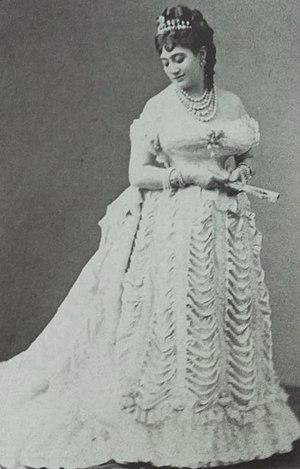
Esther Lachmann, née Esther Pauline Blanche Lachmann et généralement connue sous le nom « la Païva », comtesse Henckel von Donnersmarck, née le 7 mai 1819 à Moscou et morte le 21 janvier 1884 au château de Neudeck en Silésie, est une célèbre courtisane et demi-mondaine du XIXᵉ siècle.